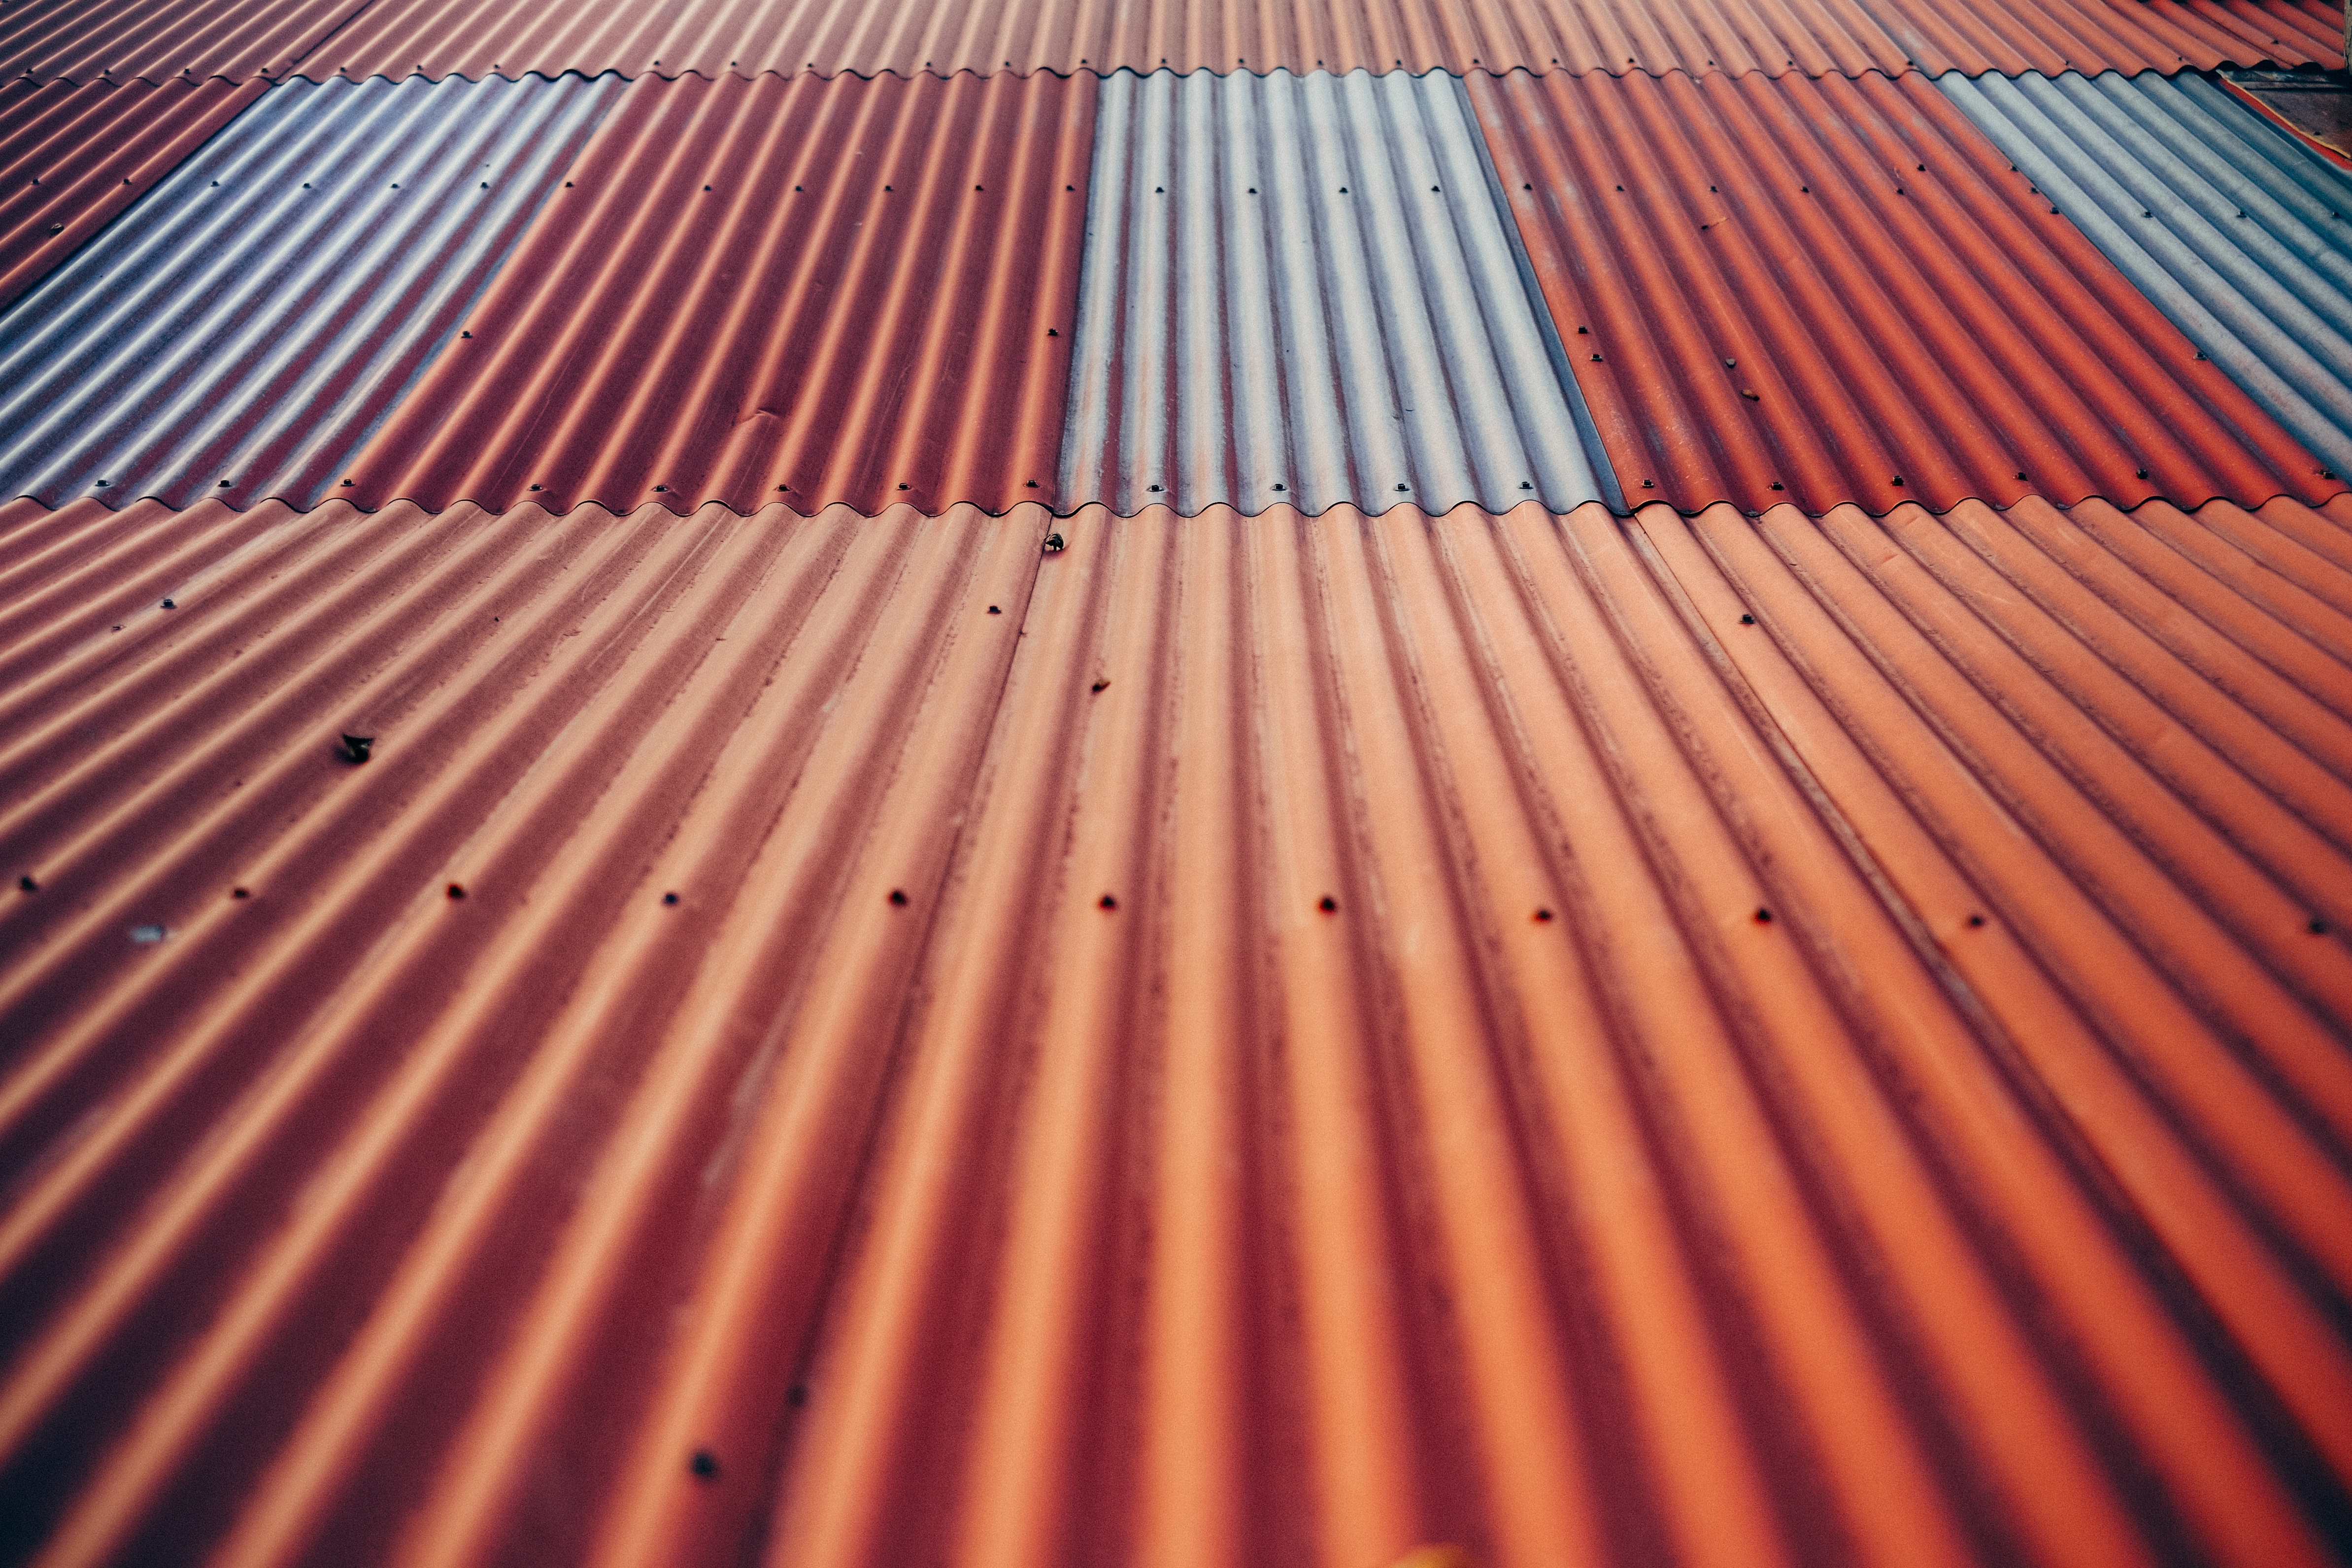
wing, wood, floor, roof, orange, line, corrugated iron, corrugated tin, tin roof, flooring, outdoor structure